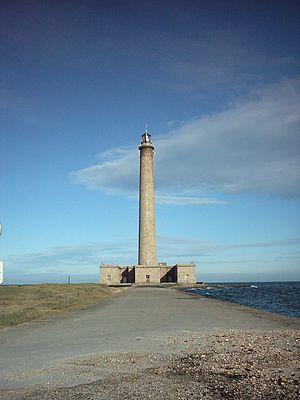
Cet article recense les monuments historiques situés dans l'arrondissement de Cherbourg, dans le département de la Manche.